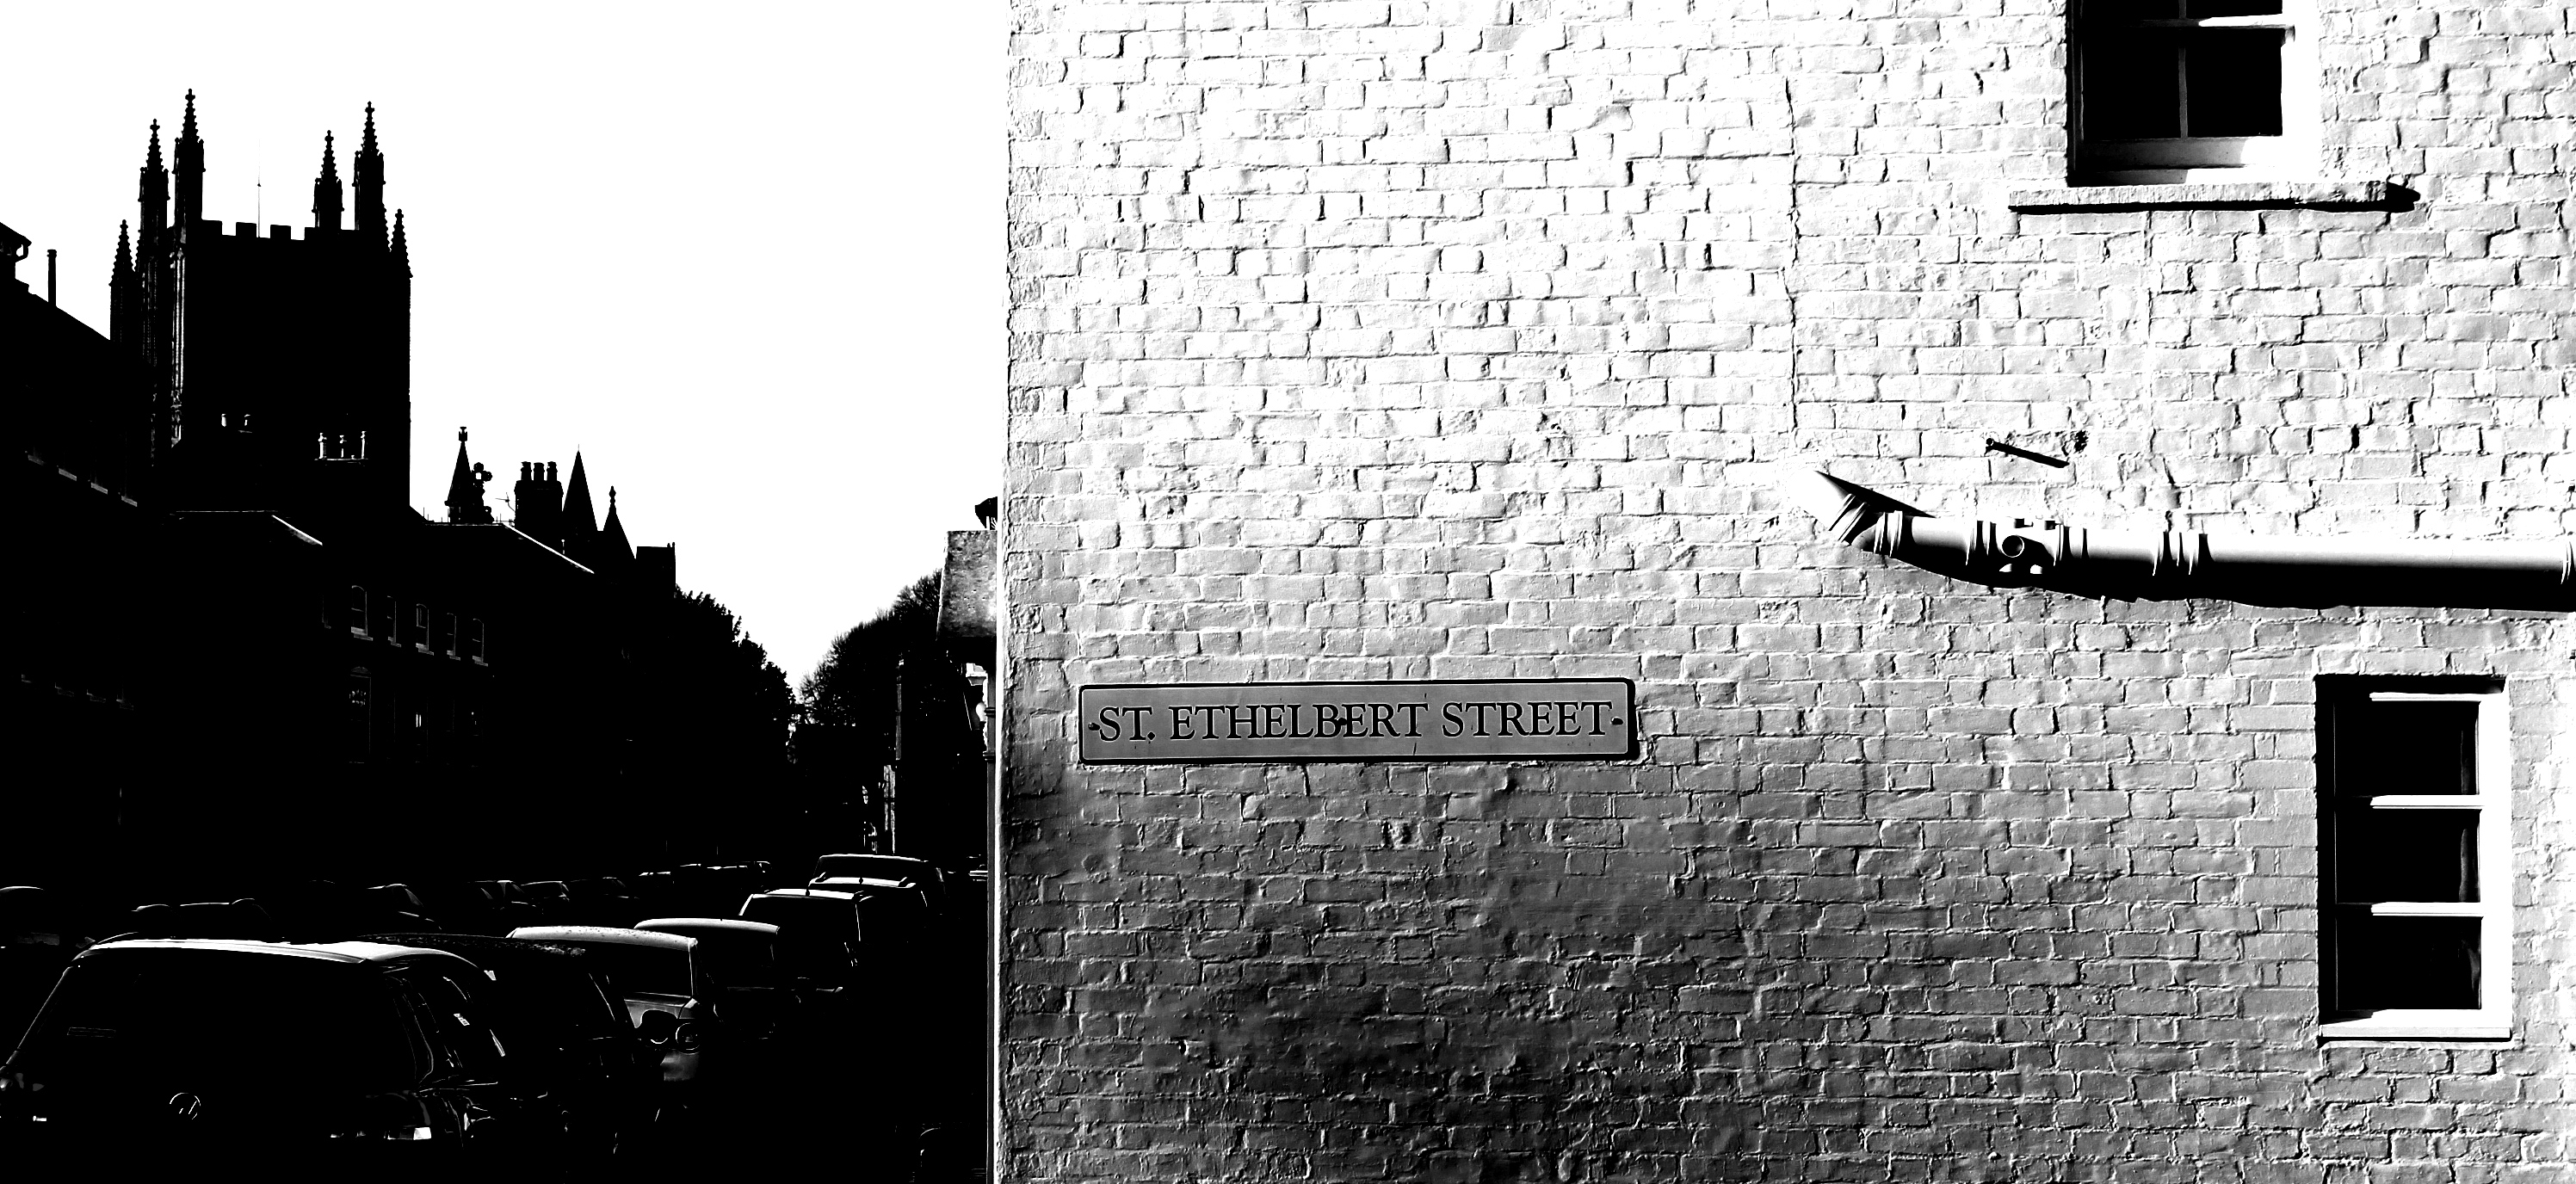
work, silhouette, black and white, white, skyline, photography, wall, contrast, cathedral, black, monochrome, art, photograph, image, herefordshire, hereford, patterns, denis, shape, thorpe, monochrome photography